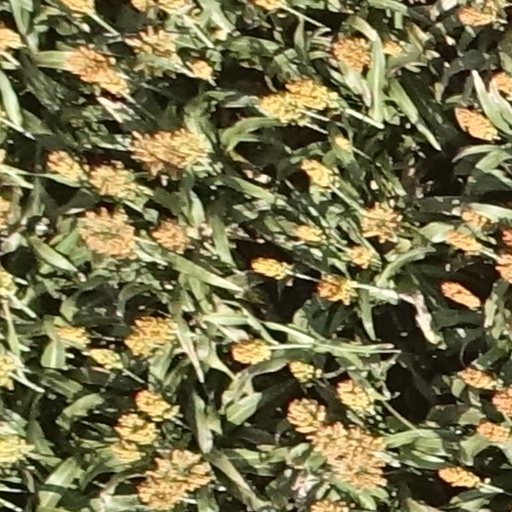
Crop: sorghum